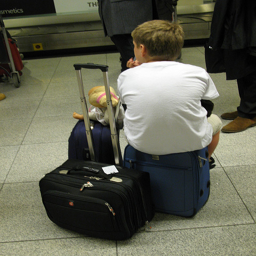
A guy sits on his suitcase waiting by baggage.
a close up of a young child sitting on a luggage bag
A picture of a kid in the airport.
The boy is sitting on his blue suitcase.
A young boy is sitting on a suitcase.